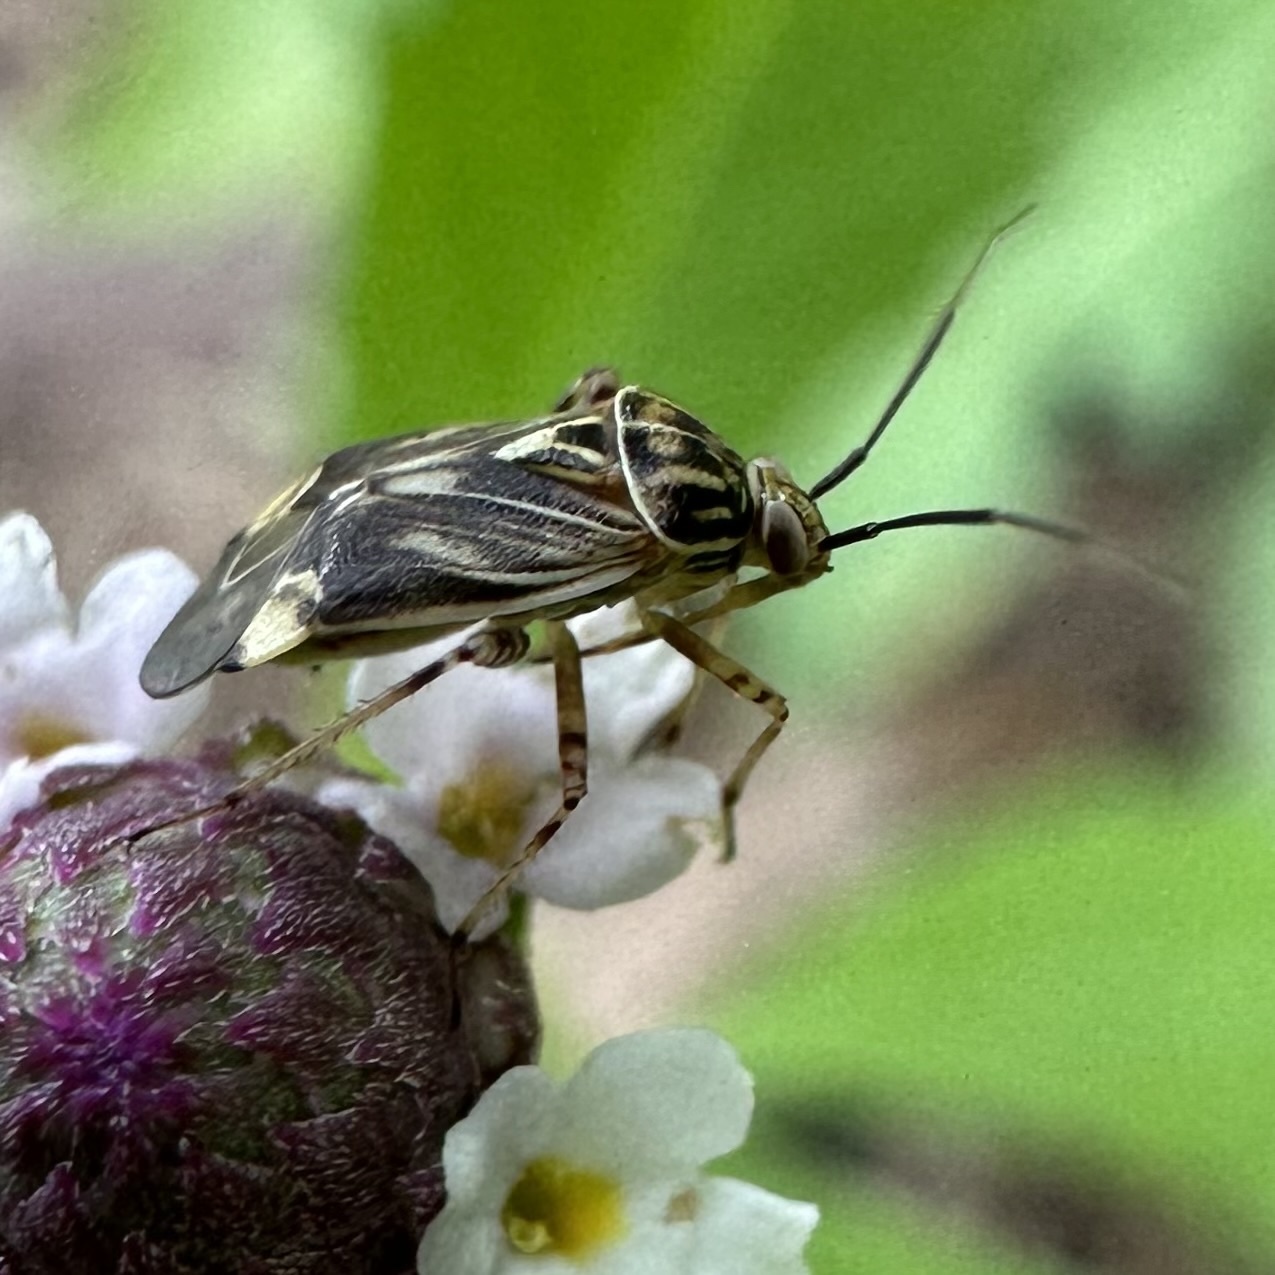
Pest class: lygus_bug